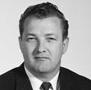
Age: 35